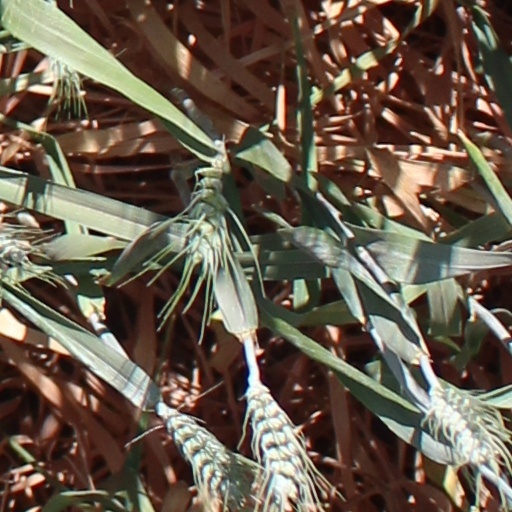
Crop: wheat